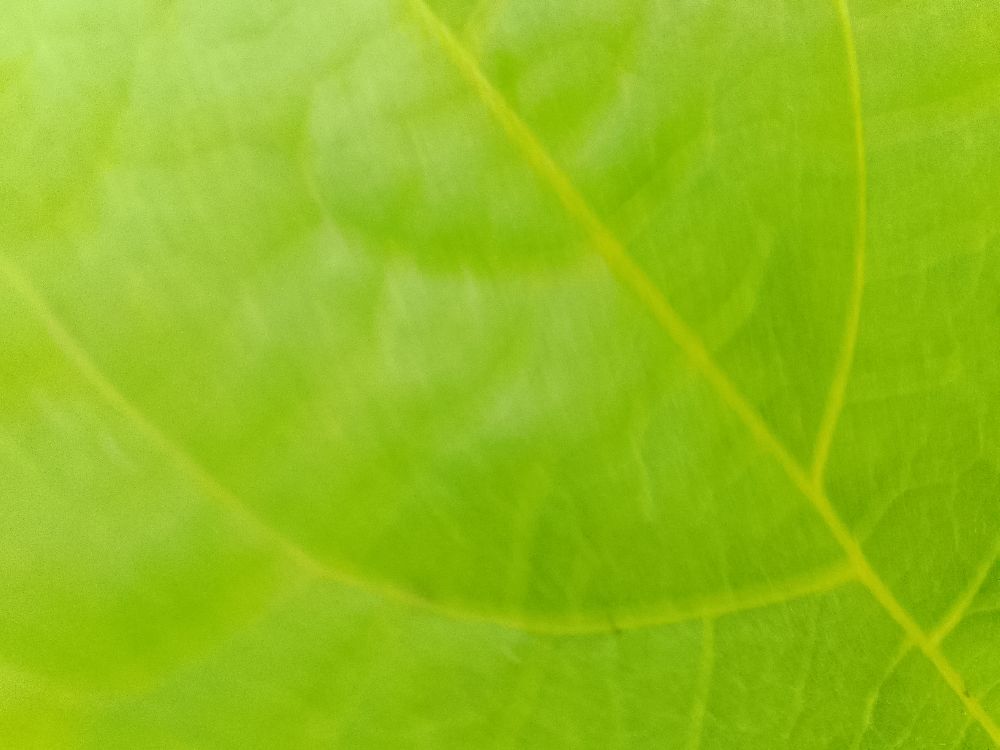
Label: healthy